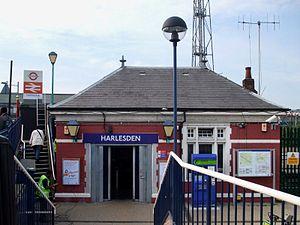
La Bakerloo line est une ligne du métro de Londres, reliant Harrow & Wealdstone au nord-ouest à Elephant & Castle au sud-est. Elle couvre une distance de 23,2 km et dessert 25 stations, dont 15 souterraines. Les principaux centres d'intérêt desservis par la ligne sont : Regent's Park, Oxford Circus, Piccadilly Circus et Waterloo Bridge.
Harlesden est une station du métro de Londres.